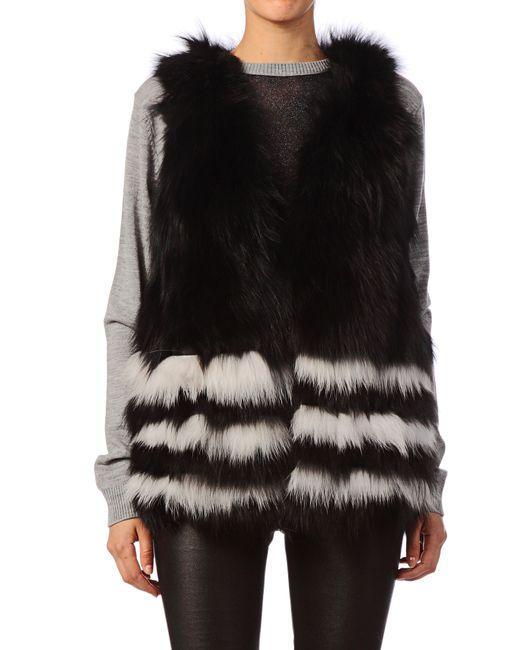
Damen schwarz weißer Fuchs und Waschbär Pelz ärmellose Winterweste